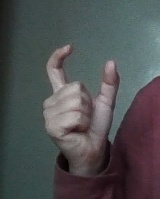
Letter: nun